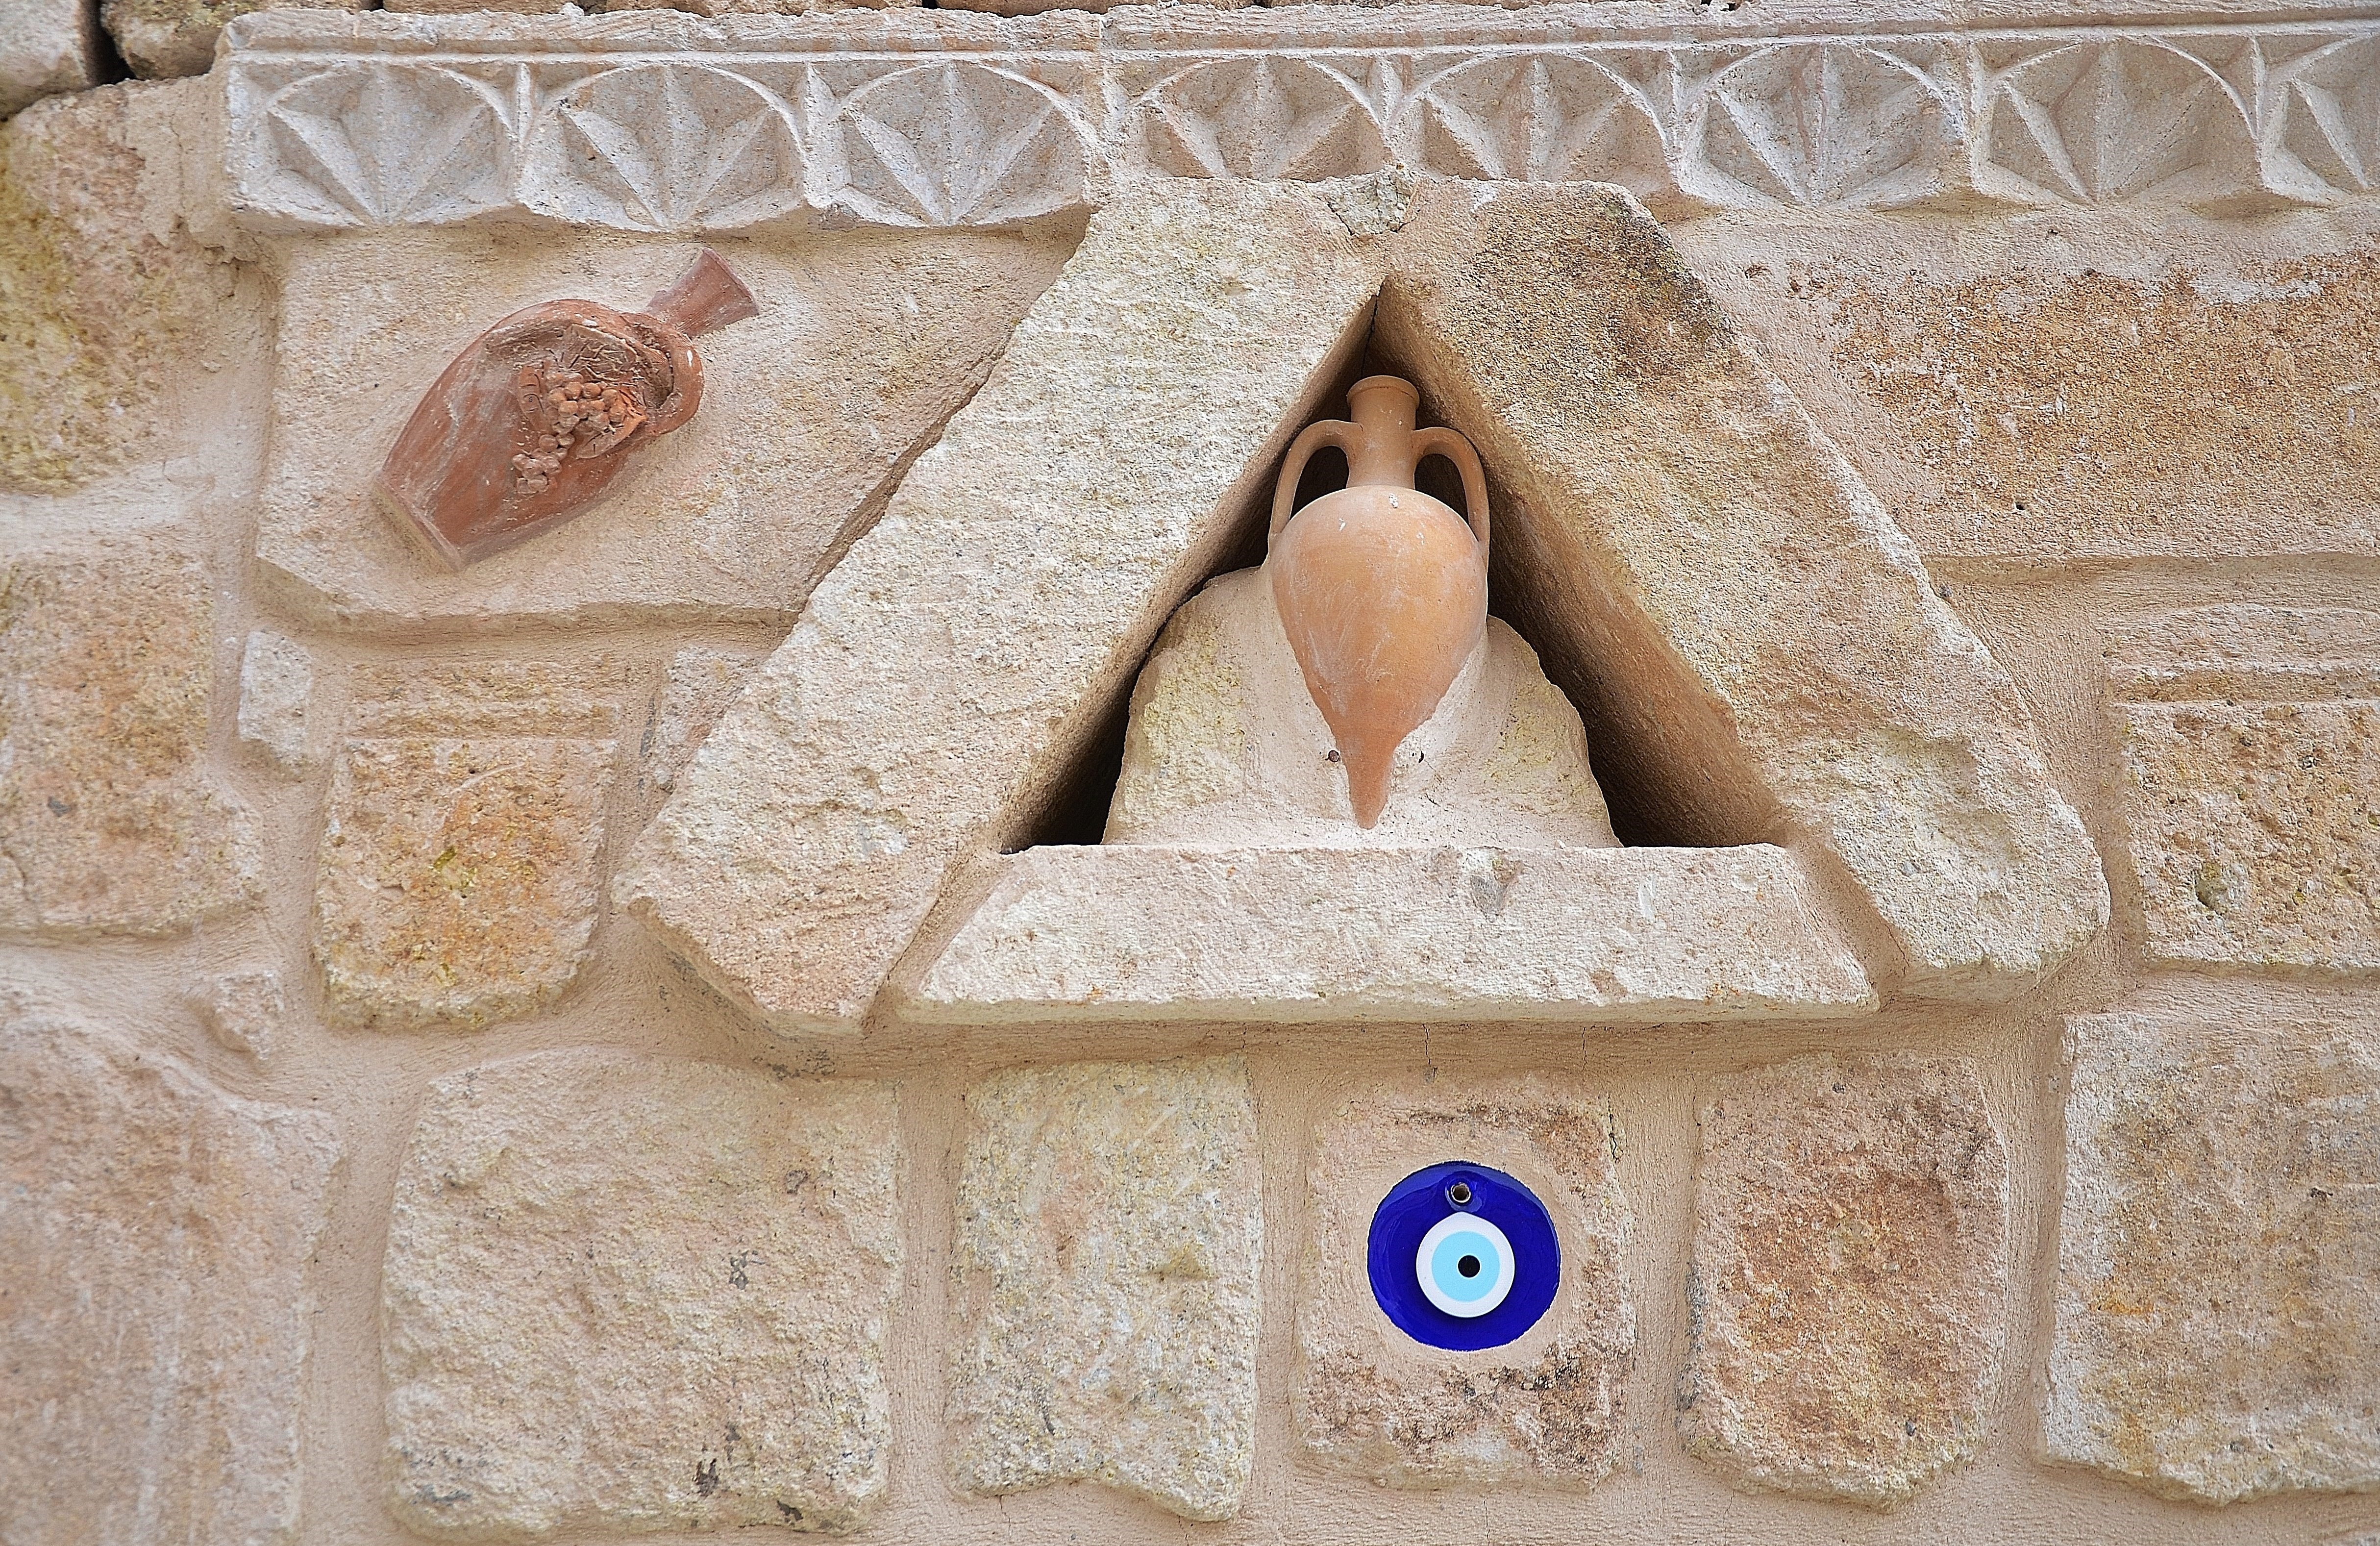
sand, rock, wall, monument, ceramic, pottery, material, art, temple, jugs, carving, earthenware, relief, fragile, stone carving, ancient history, earthen material